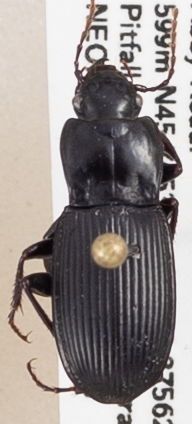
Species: Pterostichus herculaneus
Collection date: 2019-09-03
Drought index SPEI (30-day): -0.024
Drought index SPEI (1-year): -2.09
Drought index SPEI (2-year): -2.09